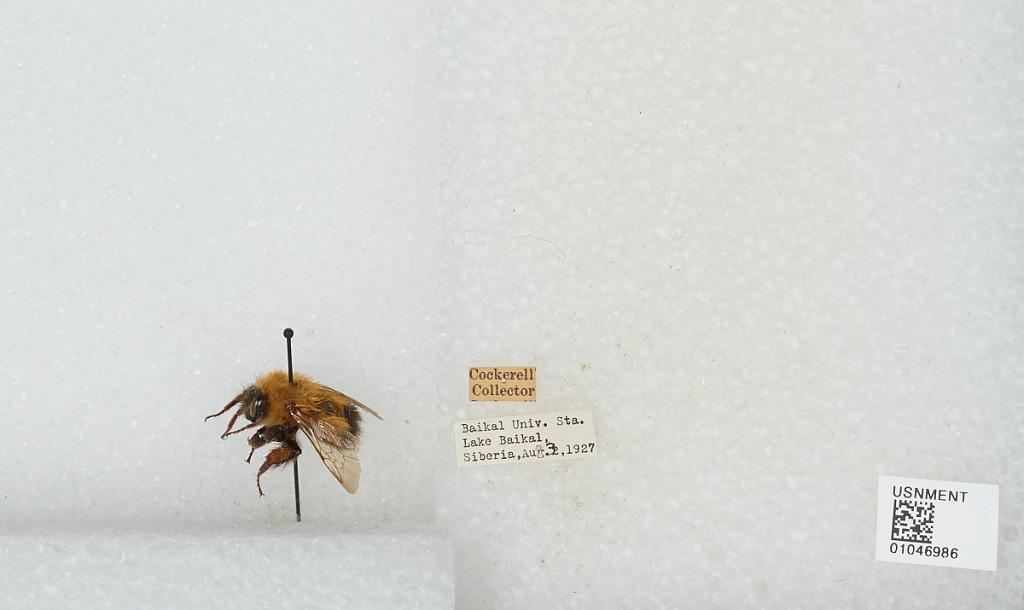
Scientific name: Bombus sp.
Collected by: Cockerell
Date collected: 1927-8-3
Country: Russia
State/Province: Siberia
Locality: Baikal University Station, Lake Baikal